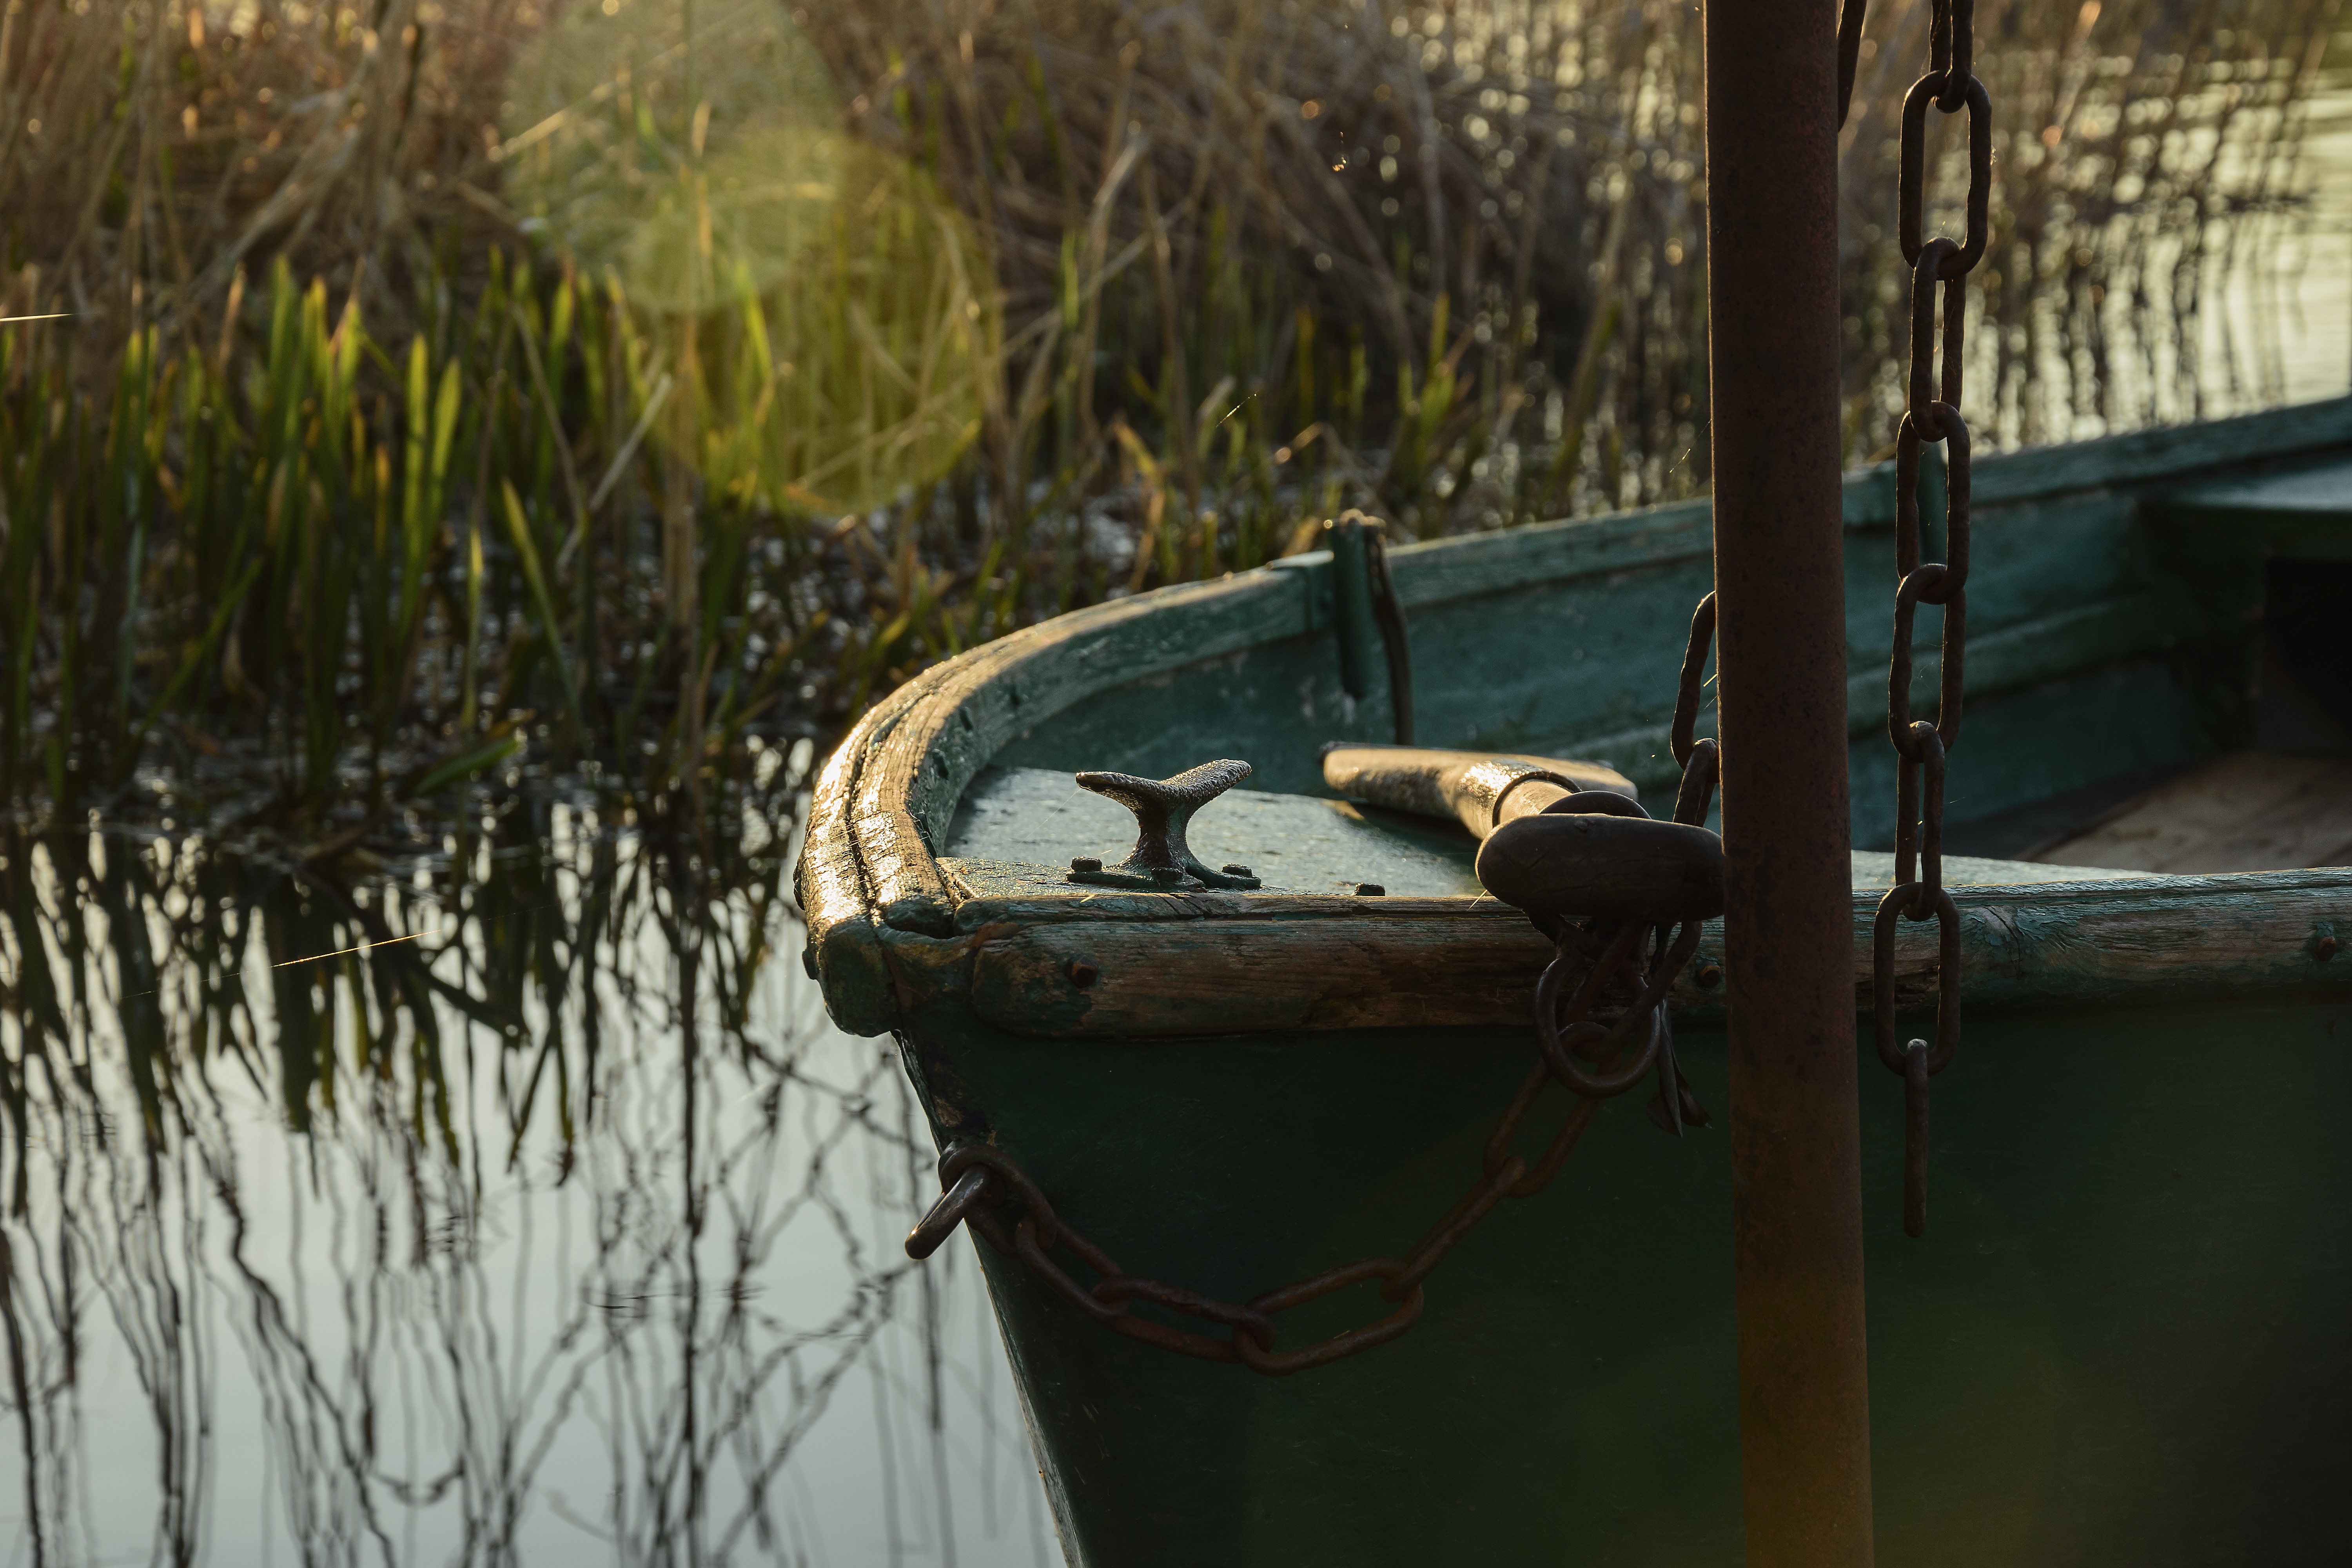
water, nature, wood, boat, lake, ship, reed, green, reflection, vehicle, port, waterfront, fisher, serenity, water surface, plot